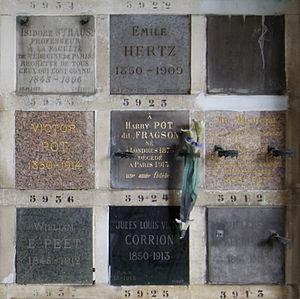
Cases du columbarium du cimetière du Père-Lachaise.
Léon Philippe Pot, dit Harry Fragson, né à Londres le 2 juillet 1869 et mort à Paris le 30 décembre 1913, est un auteur-compositeur-interprète ayant connu le succès en français et en anglais.
Le cimetière du Père-Lachaise de Paris est le lieu d'incinération de nombreuses personnalités.